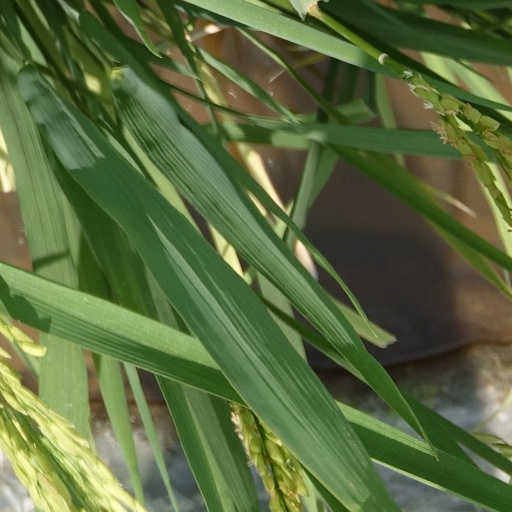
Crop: rice